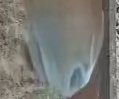
Face region: mouth_nostrils (mouth_chin_nostrils_and_profile)
Pain indicator: not_present